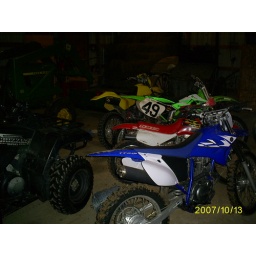
dirt bikes sitting in barn.